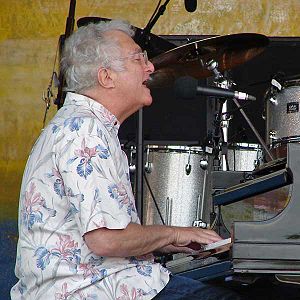
Randy Newman
Randy Newman til New Orleans Jazz & Heritage Festival i 2008.
Randall Stuart Newman, bedre kendt som Randy Newman, er en sanger, sangskriver og pianist fra USA.